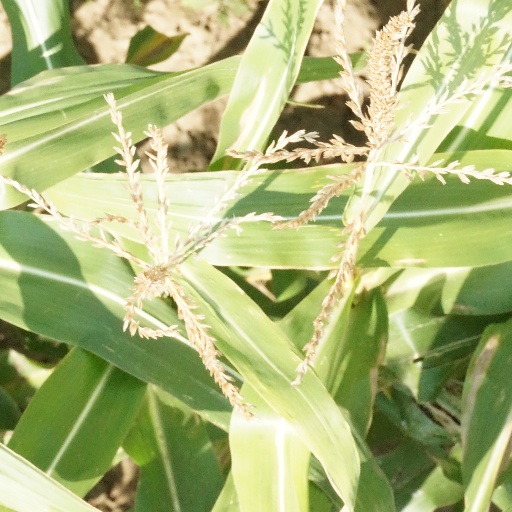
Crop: maize; corn